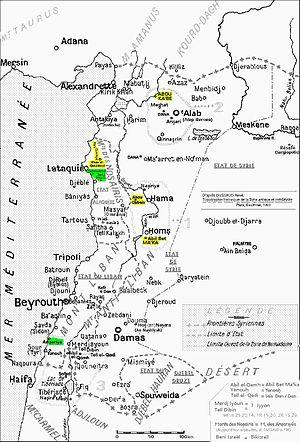
Province romaine de Syrie vers le début de l'ére chrétienne d'après René Dussaud (1927) العربية: مقاطعة سوريا الرومانية في بداية العصر المسيحي بعد رينيه دوسود (1927)
Le judéo-nazaréisme est un concept du théologien chrétien Édouard-Marie Gallez, destiné à rendre compte de l'origine de l'islam qui dans sa thèse serait issu — au moins pour partie — du mouvement nazôréen, tout en distinguant deux groupes qui, d'après les partisans de ce concept, se seraient séparés au moment de la révolte juive de 66-70 : les judéo-nazaréens qui auraient été très actifs aux côtés des Zélotes lors de cette révolte et dont on retrouverait les héritiers à la fondation de l'islam, et ceux dont le mouvement chrétien serait les héritiers.